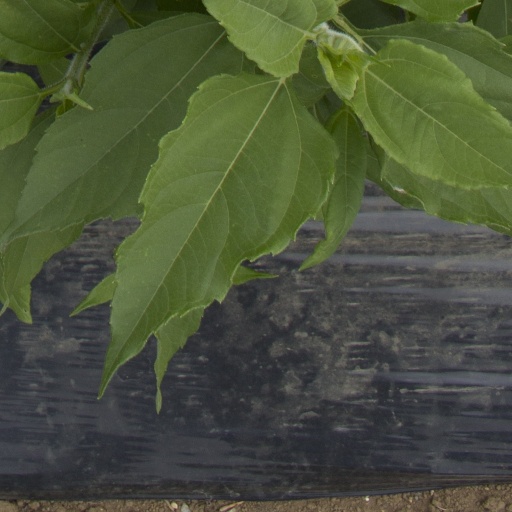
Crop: Jerusalem artichoke